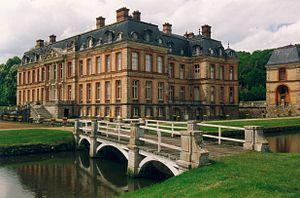
Le château de Dampierre à Dampierre-en-Yvelines, France, vue du côté est
Le château de Dampierre est un château français de style classique situé dans le creux d'un vallon, contre la vallée de Chevreuse, dans la commune de Dampierre-en-Yvelines dans le département des Yvelines et la région d'Île-de-France.